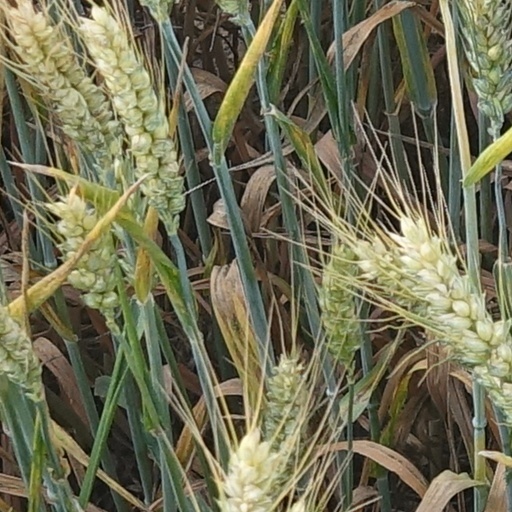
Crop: wheat